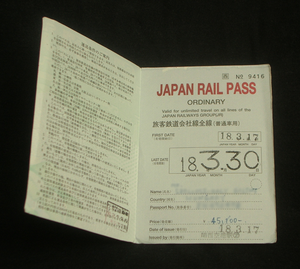
Photo d'un Japan Rail Pass, qui montre l'usage quotidien du calendrier japonais sur les documents officiels Magyar: Fotó egy Japan Rail Pass vonat bérletről, ahol hivatalos dokumentumon látszik a japán naptár használata a mindennapjainkban
La West Japan Railway Company est une des principales entreprises japonaises centrée sur le transport ferroviaire de passagers.